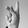
ASL letter: K